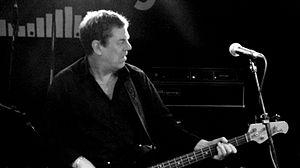
John Gerrard "Gerry" McAvoy est un bassiste nord-irlandais de blues rock. Il a joué avec le guitariste de blues rock Rory Gallagher de 1970 à 1991, puis au sein de Nine Below Zero jusqu'en 2011. Il a ensuite formé le trio Band Of Friends aux côtés de Ted McKenna et Marcel Scherpenzeel.